Devils Backbone Brewing Company

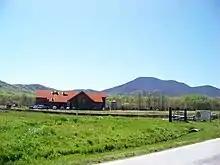
Devils Backbone Brewing Company

The Devils Backbone Brewing Company is a brewpub located in Roseland, Virginia, owned by Anheuser-Busch InBev. It was established in 2008 by Steven Crandall. In 2012, a 15,000 square foot production facility and tap room, referred to as "The Outpost", was established near Lexington, Virginia. In 2016, the company was purchased by Anheuser-Busch InBev, meaning that Devils Backbone Brewing Company would no longer meet the Brewers Association definition of a "craft brewery", since ownership by Anheuser-Busch InBev exceeds the definition's 25% maximum ownership by a non-craft brewery.